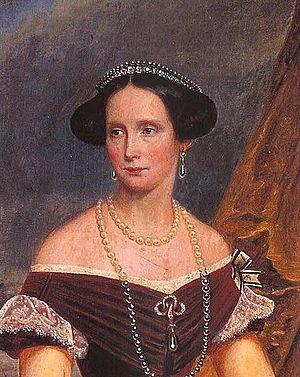
Luise Auguste Wilhelmine Amalie von Preußen est une princesse de Prusse de la maison de Hohenzollern ; elle devint par son mariage princesse des Pays-Bas.